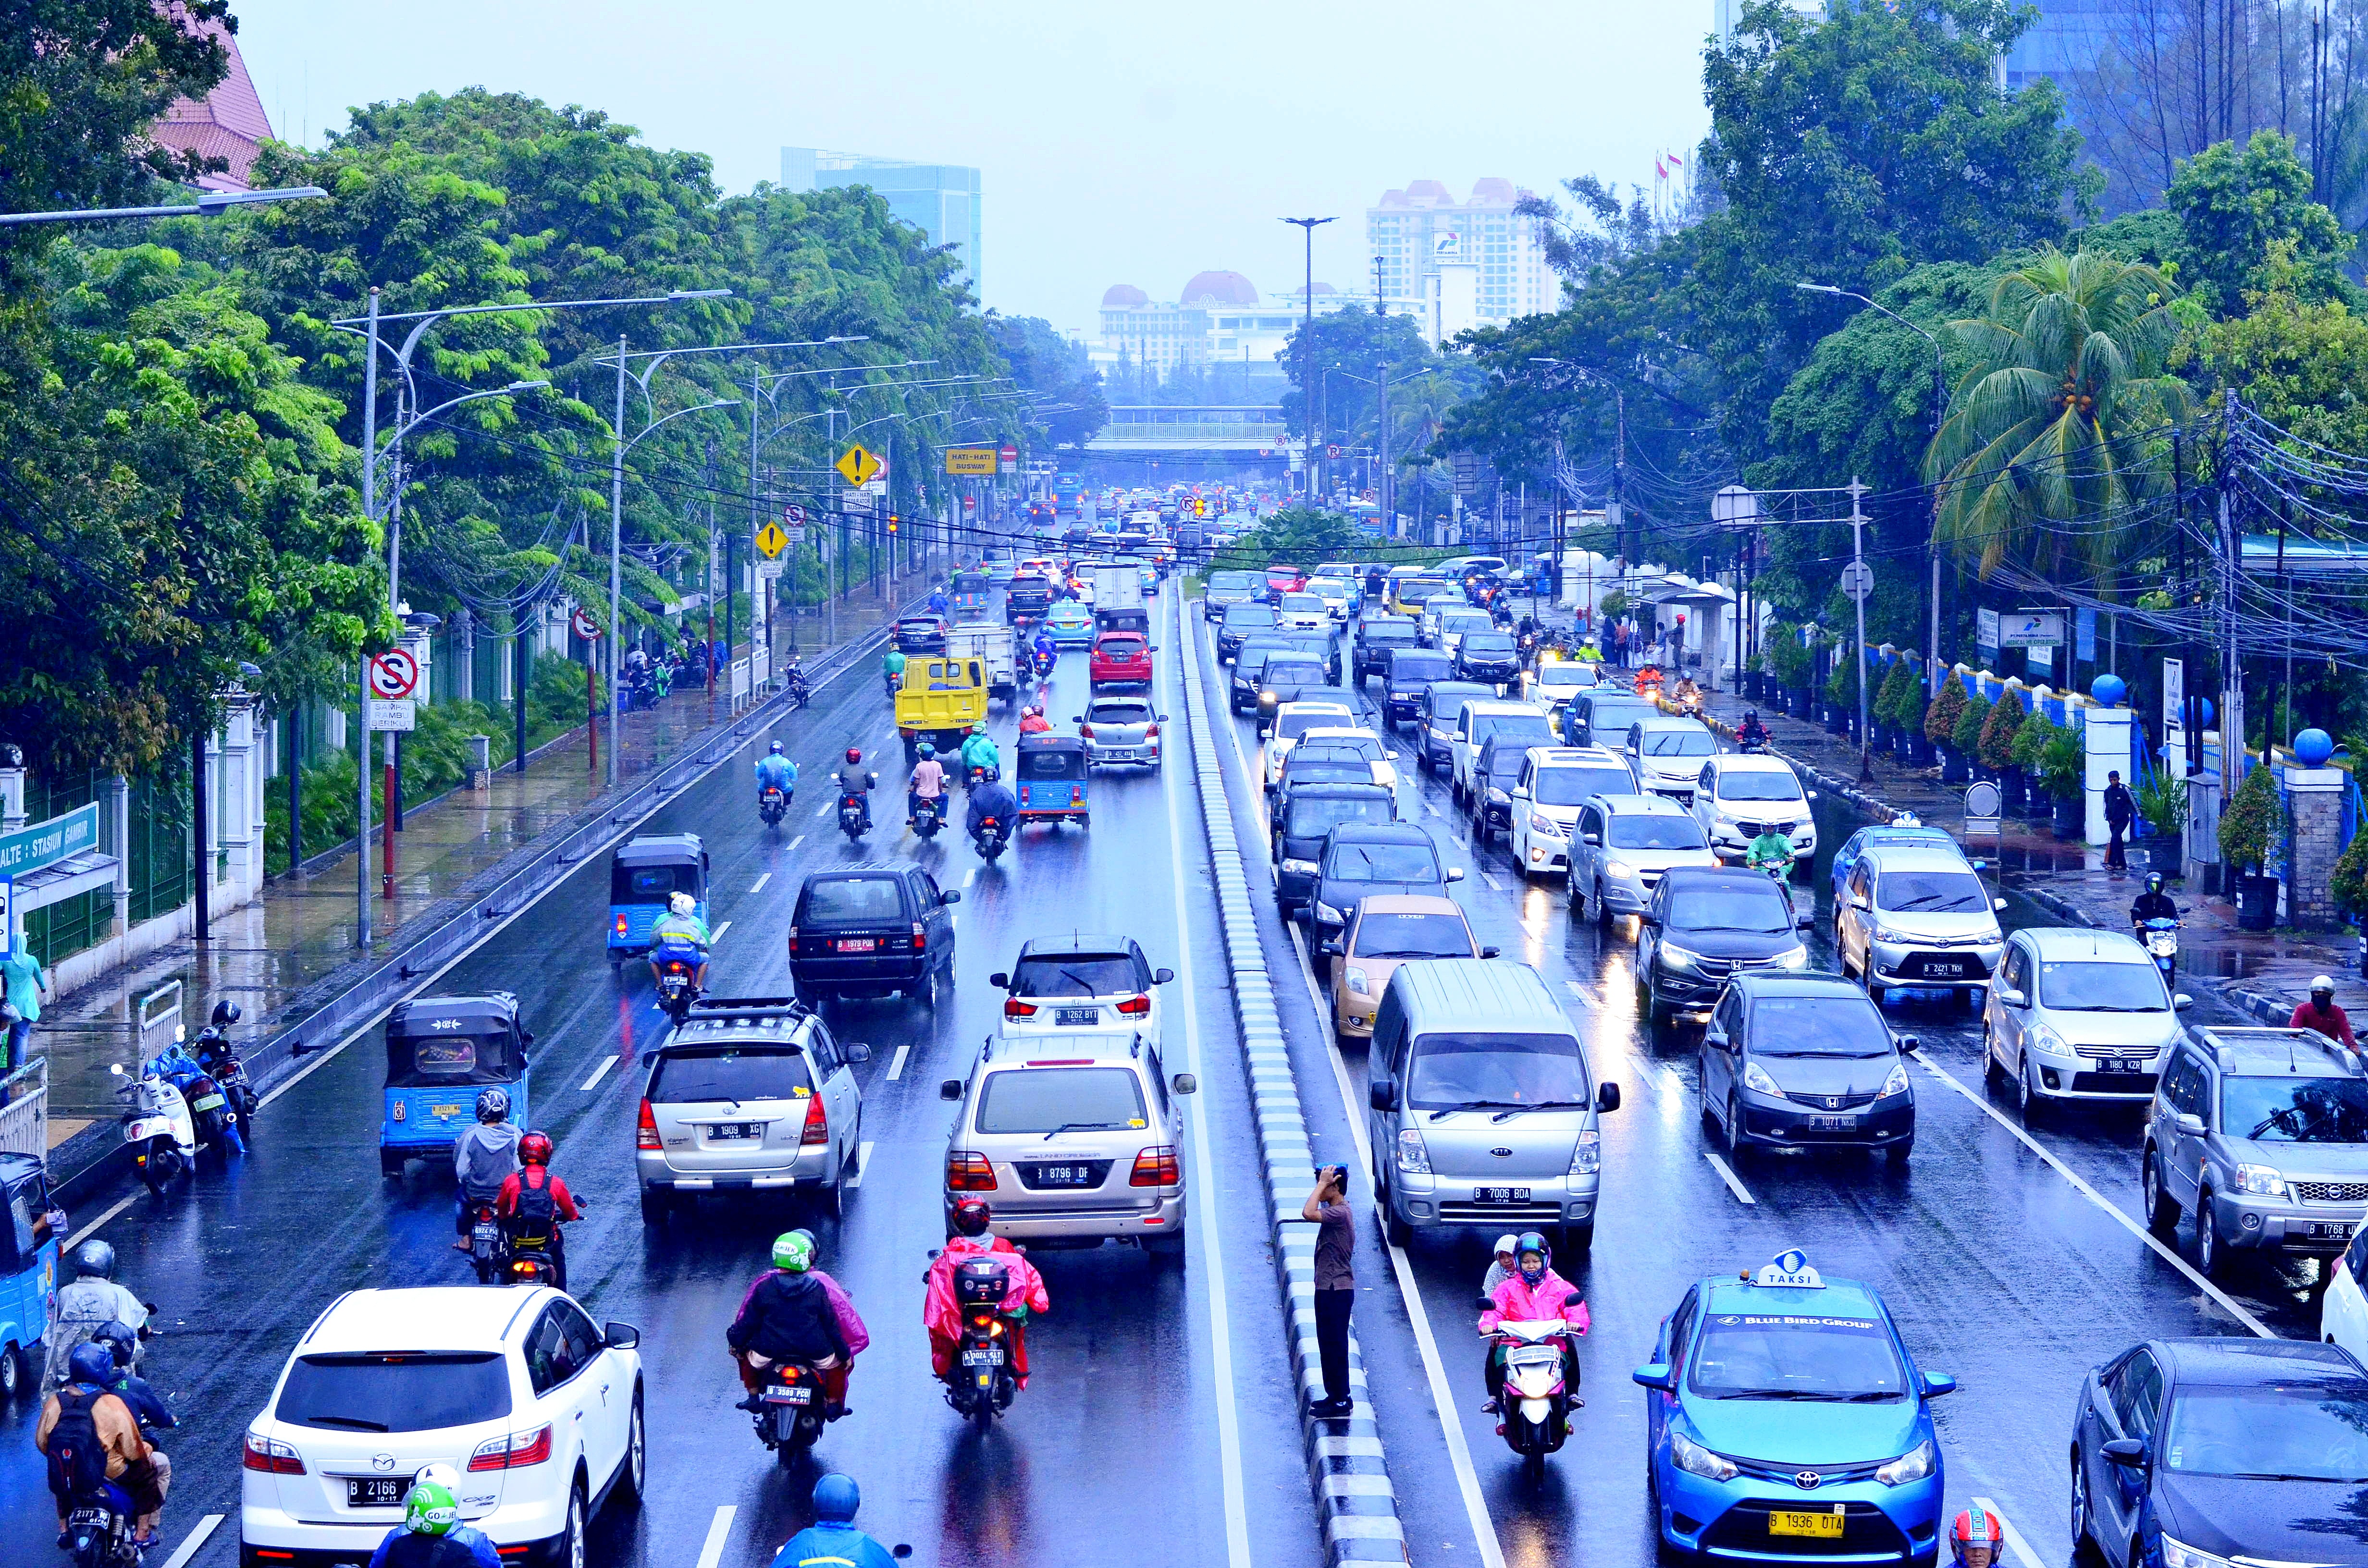
pedestrian, road, traffic, highway, city, cityscape, transport, lane, public transport, infrastructure, neighbourhood, residential area, metropolitan area, traffic congestion